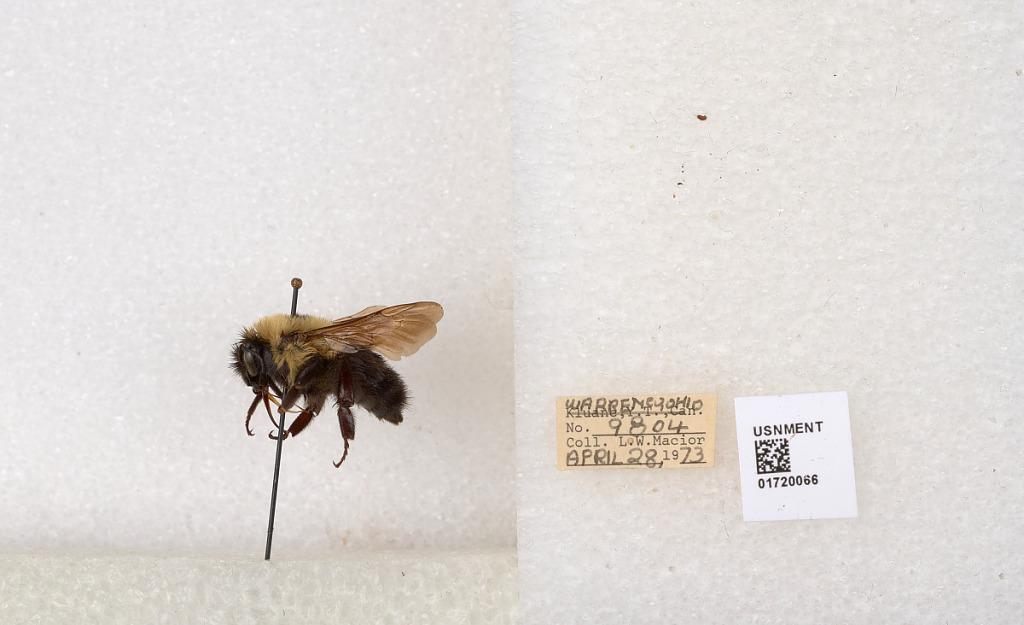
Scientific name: Bombus bimaculatus Cresson
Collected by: L. Macior
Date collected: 1973-4-28
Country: United States
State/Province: Ohio
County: Warren
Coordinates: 39.4276, -84.1668